British Empire

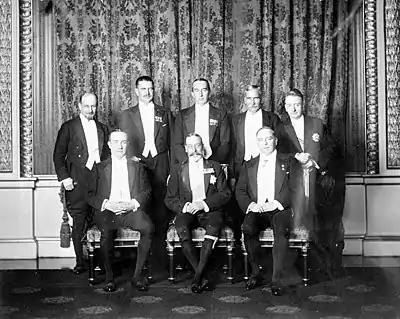
George V (Seated front) with British and Dominion prime ministers at the 1926 Imperial Conference. Standing (left to right): W.S. Monroe (Newfoundland), Gordon Coates (New Zealand), Stanley Bruce (Australia), J. B. M. Hertzog (Union of South Africa), W. T. Cosgrave (Irish Free State). Seated left: Stanley Baldwin (United Kingdom), seated right: William Mackenzie King (Canada)

The Dutch East India Company had founded the Dutch Cape Colony on the southern tip of Africa in 1652 as a way station for its ships travelling to and from its colonies in the East Indies. Britain formally acquired the colony, and its large Afrikaner (or Boer) population in 1806, having occupied it in 1795 to prevent its falling into French hands during the Flanders Campaign. British immigration to the Cape Colony began to rise after 1820, and pushed thousands of Boers, resentful of British rule, northwards to found their own—mostly short-lived—independent republics, during the Great Trek of the late 1830s and early 1840s. In the process the Voortrekkers clashed repeatedly with the British, who had their own agenda with regard to colonial expansion in South Africa and to the various native African polities, including those of the Sotho people and the Zulu Kingdom. Eventually, the Boers established two republics that had a longer lifespan: the South African Republic or Transvaal Republic (1852–1877; 1881–1902) and the Orange Free State (1854–1902). In 1902 Britain occupied both republics, concluding a treaty with the two Boer Republics following the Second Boer War (1899–1902).